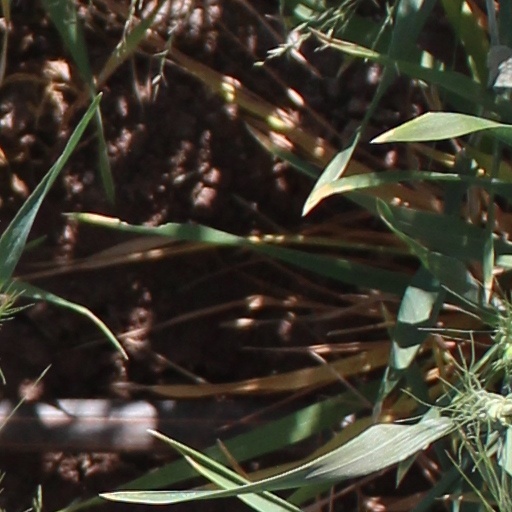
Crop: wheat